Beckenham Junction station

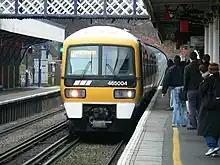
Class 465 Networker at Beckenham Junction in 2006

National Rail services at Beckenham Junction are operated by Southeastern and Southern using , and EMUs.